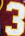
Number: 3